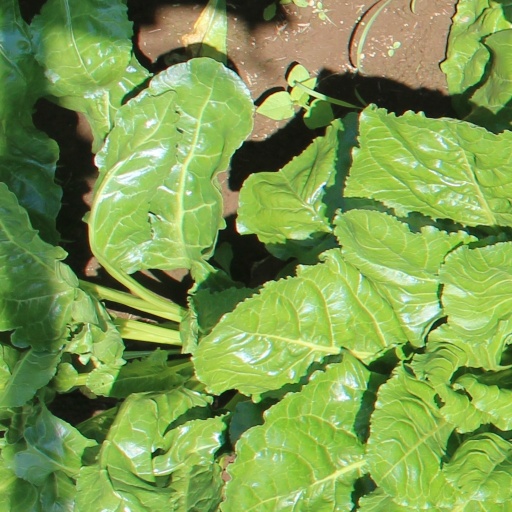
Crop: sugar beet